2004 Tropicana Twister 300

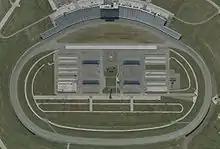
Chicagoland Speedway, the track where the race will be held.

Chicagoland Speedway is a tri-oval speedway in Joliet, Illinois, southwest of Chicago. The speedway opened in 2001 and currently hosts NASCAR racing. Until 2011, the speedway also hosted the IndyCar Series, recording numerous close finishes including the closest finish in IndyCar history. The speedway is owned and operated by International Speedway Corporation and located adjacent to Route 66 Raceway.